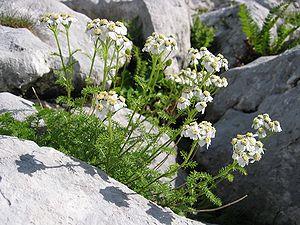
Cette liste de Tracheophyta de Bosnie-Herzégovine, ainsi que d’espèces introduites est un aperçu incomplet d’espèces de mousses, de fougères, de gymnospermes et d’angiospermes citées dans la littérature disponible en langues bosniaque, croate, serbe et serbo-croate. Cet aperçu n’inclue pas des espèces cultivées ni celles occasionnellement introduites.
L'Achillée de Clusius est une espèce de plantes de la famille des Asteracées.